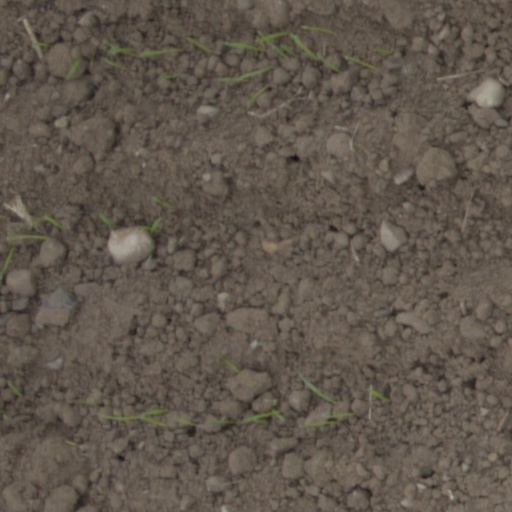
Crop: wheat